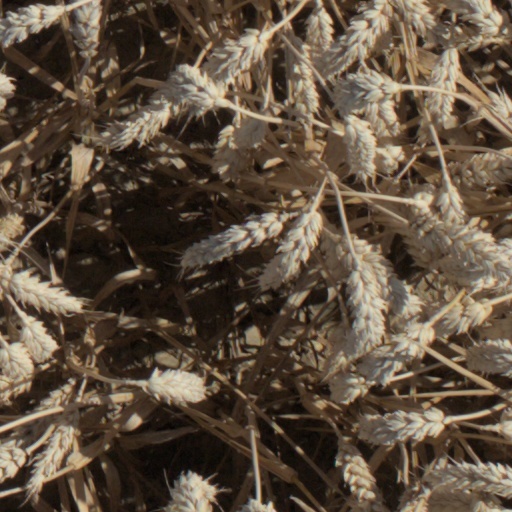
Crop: wheat